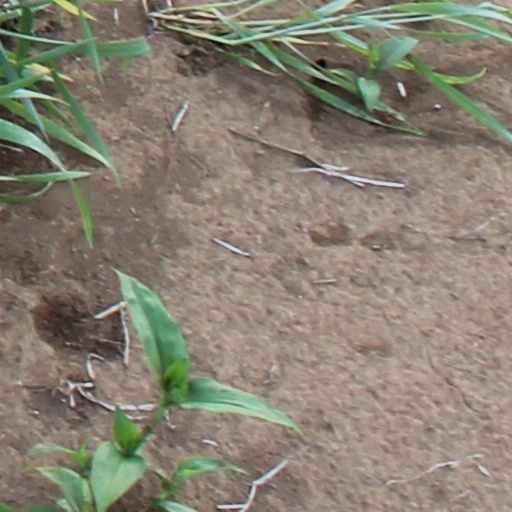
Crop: wheat